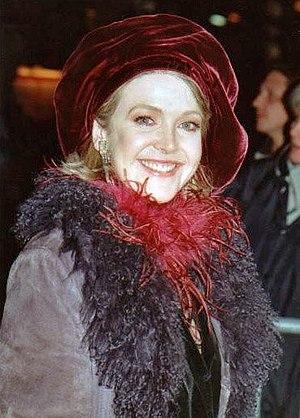
Agnès Soral, actrice française, à la cérémonie des Césars